Mary Elizabeth Winstead

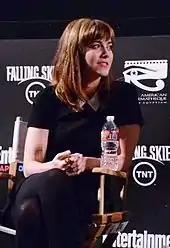

Winstead was also cast in Roman Coppola's "A Glimpse Inside the Mind of Charles Swan III" (2013), as Kate, "the best friend of [Charlie Sheen's] girlfriend who just broke up with him. She is not so supportive of their relationship." The film reunited her with Jason Schwartzman and Aubrey Plaza, her collaborators on "Scott Pilgrim vs. the World". Winstead next co-starred with Adam Scott, Richard Jenkins, Jane Lynch, Jessica Alba, Amy Poehler, and Catherine O'Hara in "A.C.O.D." (2013), portraying Lauren Stinger, the "long-time girlfriend of Carter (Scott) and the rock in his increasingly chaotic life." Although the film received mixed reviews, Winstead's acting was singled out by the "Washington Post": "Winstead brings surprising depth to a small role, in which she has little to do except wait for her boyfriend to grow up, or to at least let go of his cynicism about love." "Screen Rant" critic Ben Kendrick wrote: "[Winstead] and [Alba] also deliver in their contributions – though both of their characters are mainly designed to be mirrors for Carter to examine his own life and choices." "A Glimpse Inside the Mind of Charles Swan III" and "A.C.O.D." both received a limited theatrical run in North America.